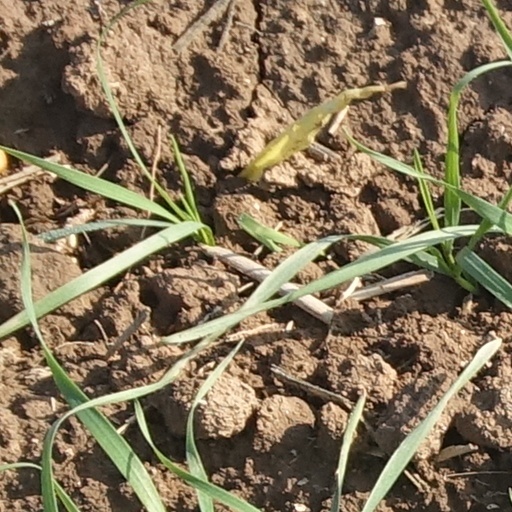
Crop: wheat